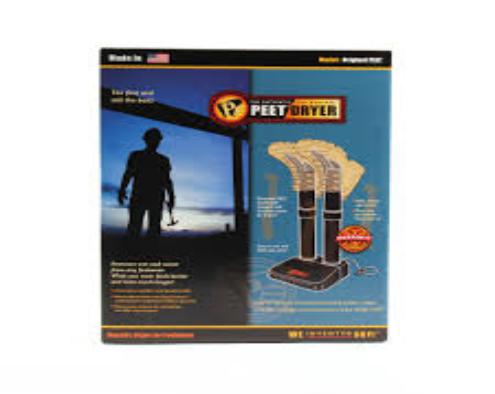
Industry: Necessities